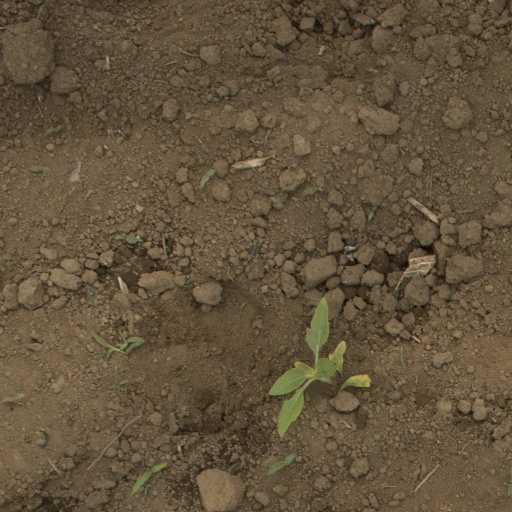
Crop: Jerusalem artichoke